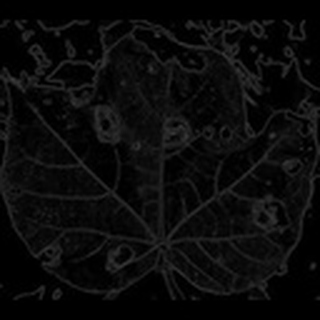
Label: cotton_target_spot